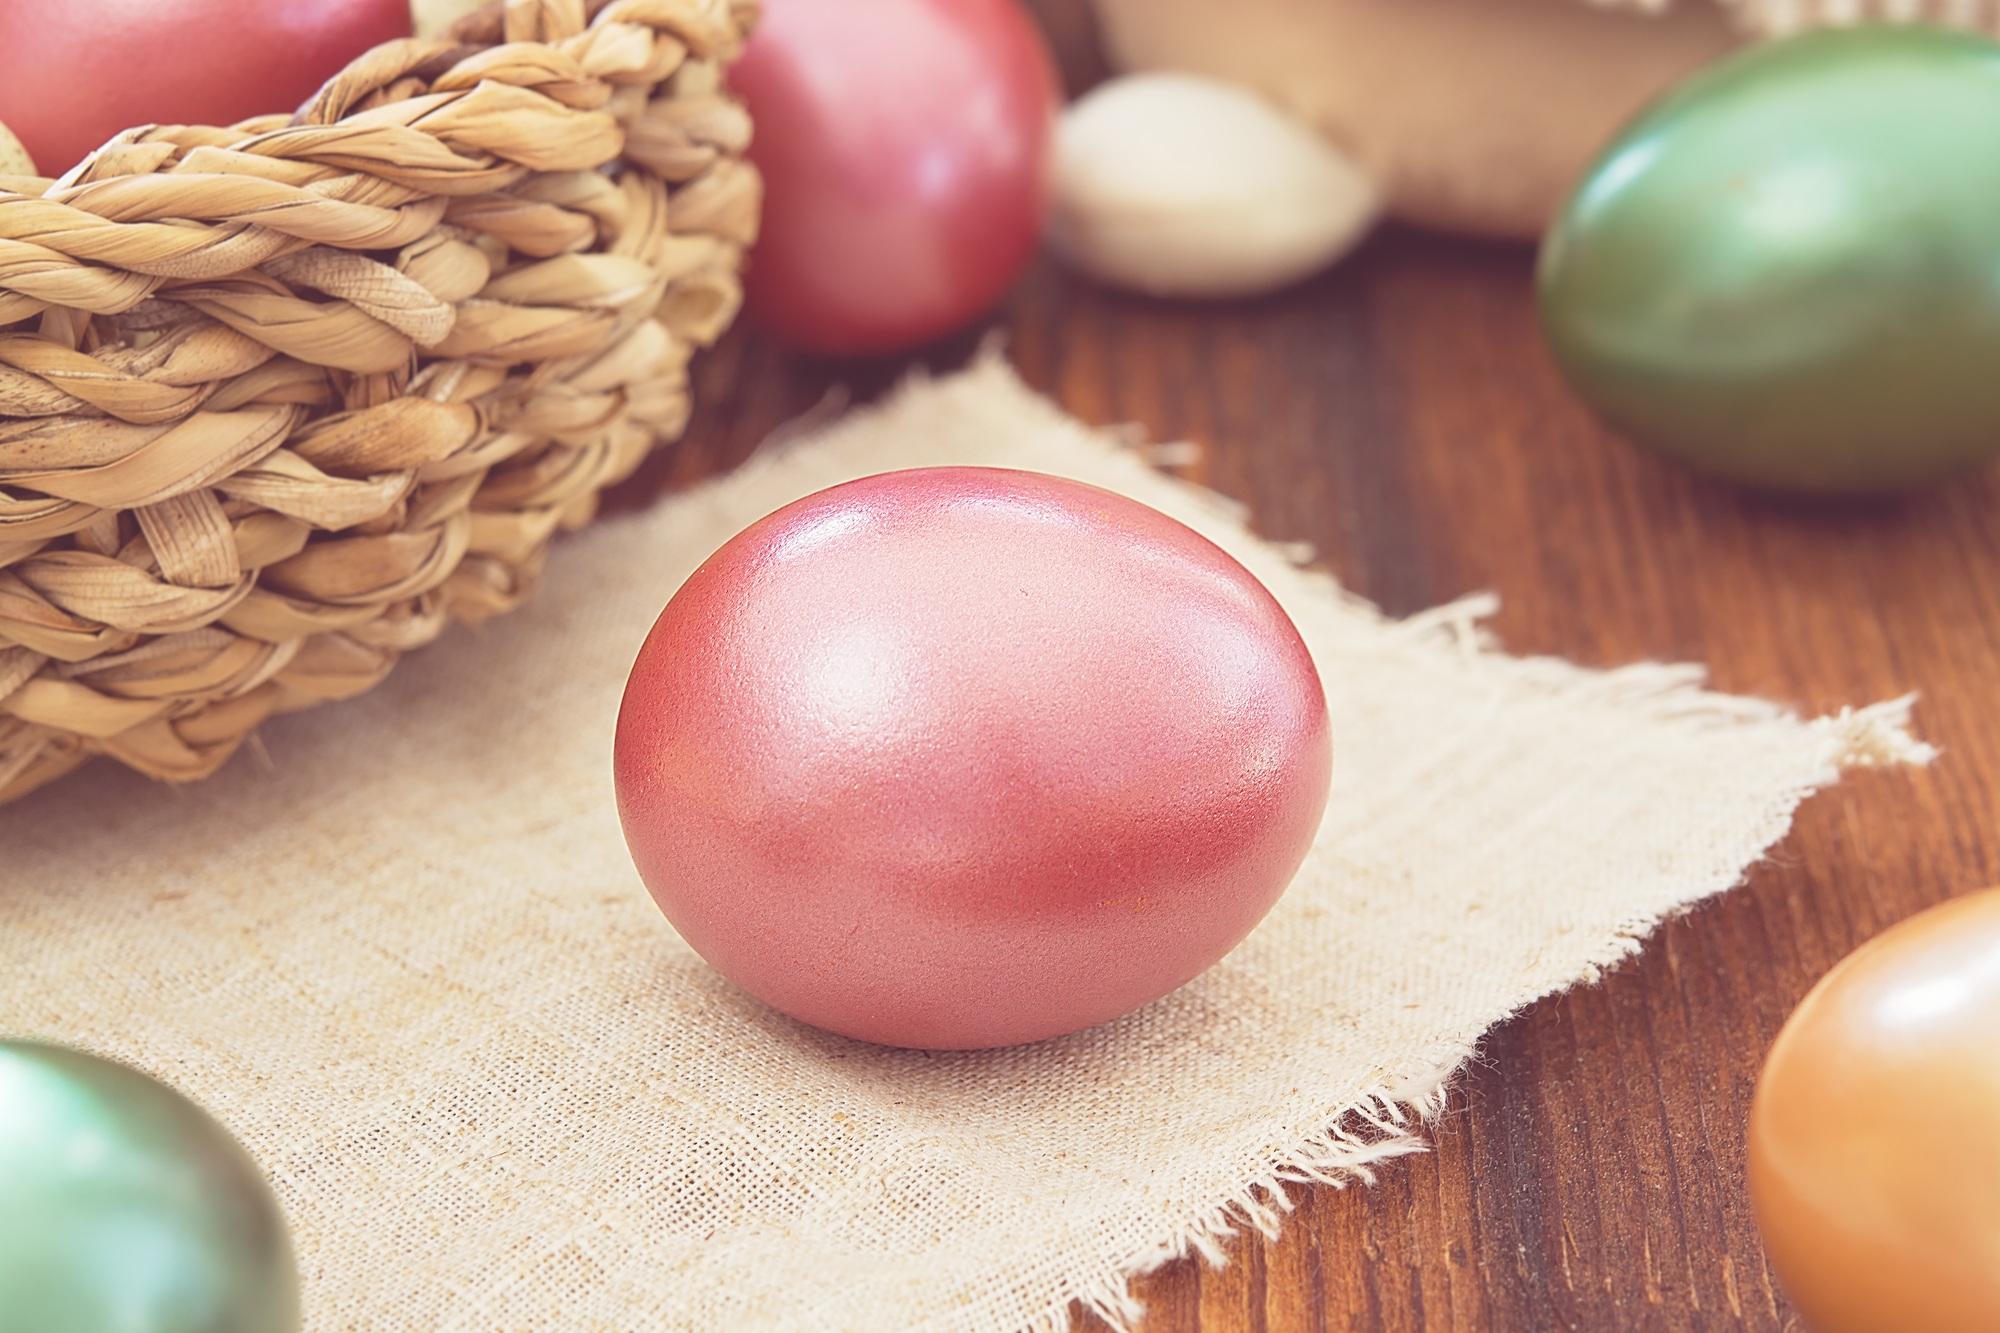
plant, dish, food, produce, color, close, egg, easter, custom, colored, customs, flowering plant, easter egg, hen's egg, colored egg, easter time, land plant